Crash bar

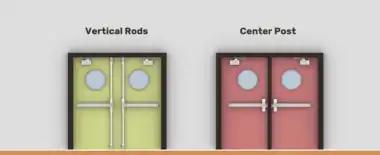
Vertical rod vs center post latching

Vertical rods can be affixed to crash bars allowing both doors to be opened with no center clearance obstruction. When the bar is depressed, a chord within the vertical rod gets pulled, which lowers a latch at the top and/or bottom and allows the door to open. The "Pullman latch", which attaches to a Pullman keeper, is the locking mechanism usually used at the ends of the vertical rods. More expensive products may feature vertical rods and latches concealed within the door.